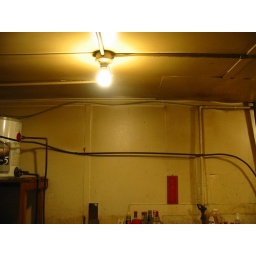
ground floor music society- kitchen in back